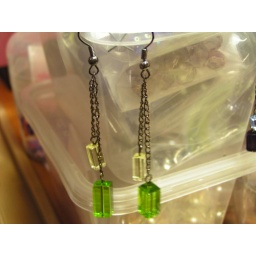
Chain earrings in black metal with smaller clear yellow glass rectangle above a clear green glass rectangle.